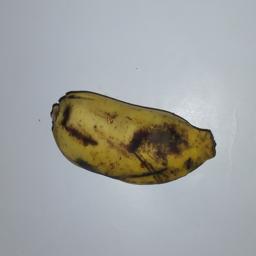
Banana variety: Champa Kola